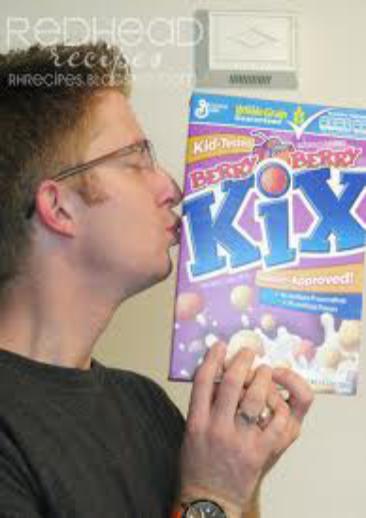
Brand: Berry Berry Kix
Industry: Food